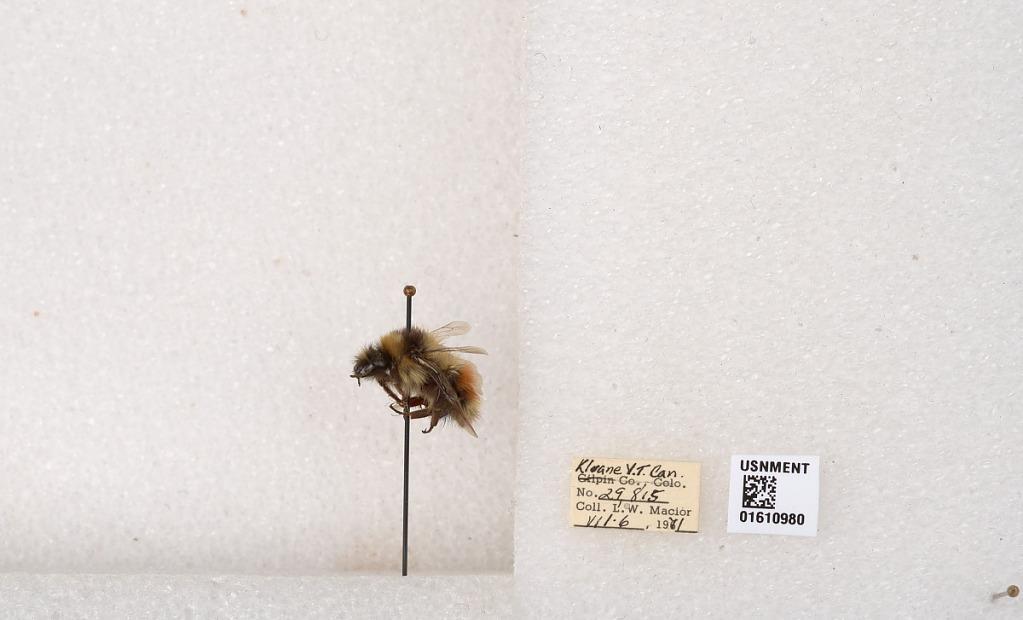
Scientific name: Bombus (Pyrobombus) sylvicola Kirby
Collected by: L. Macior
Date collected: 1971-7-6
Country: Canada
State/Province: Yukon Territory
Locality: Kluane National Park and Reserve
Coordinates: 60.7493, -139.504